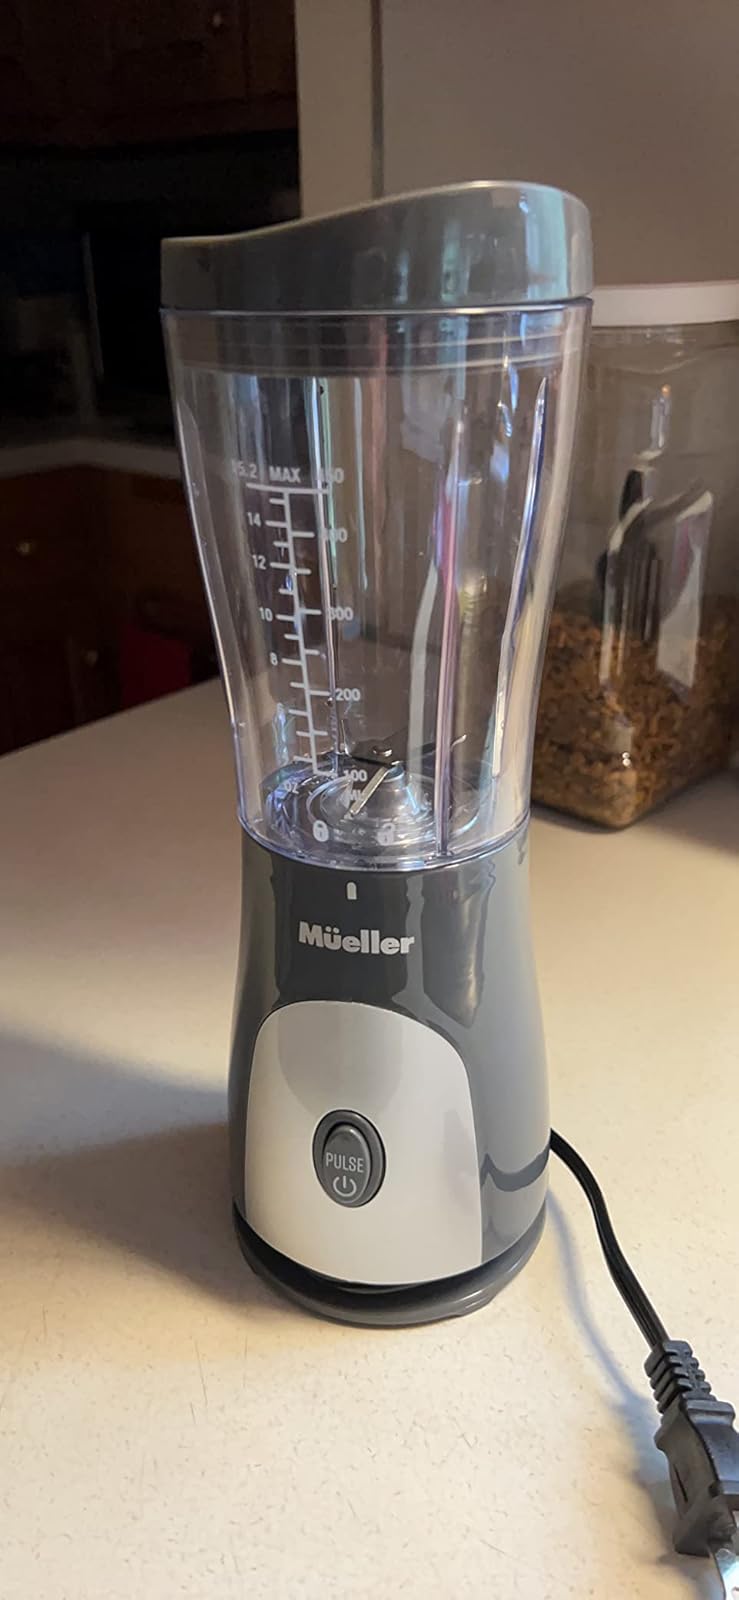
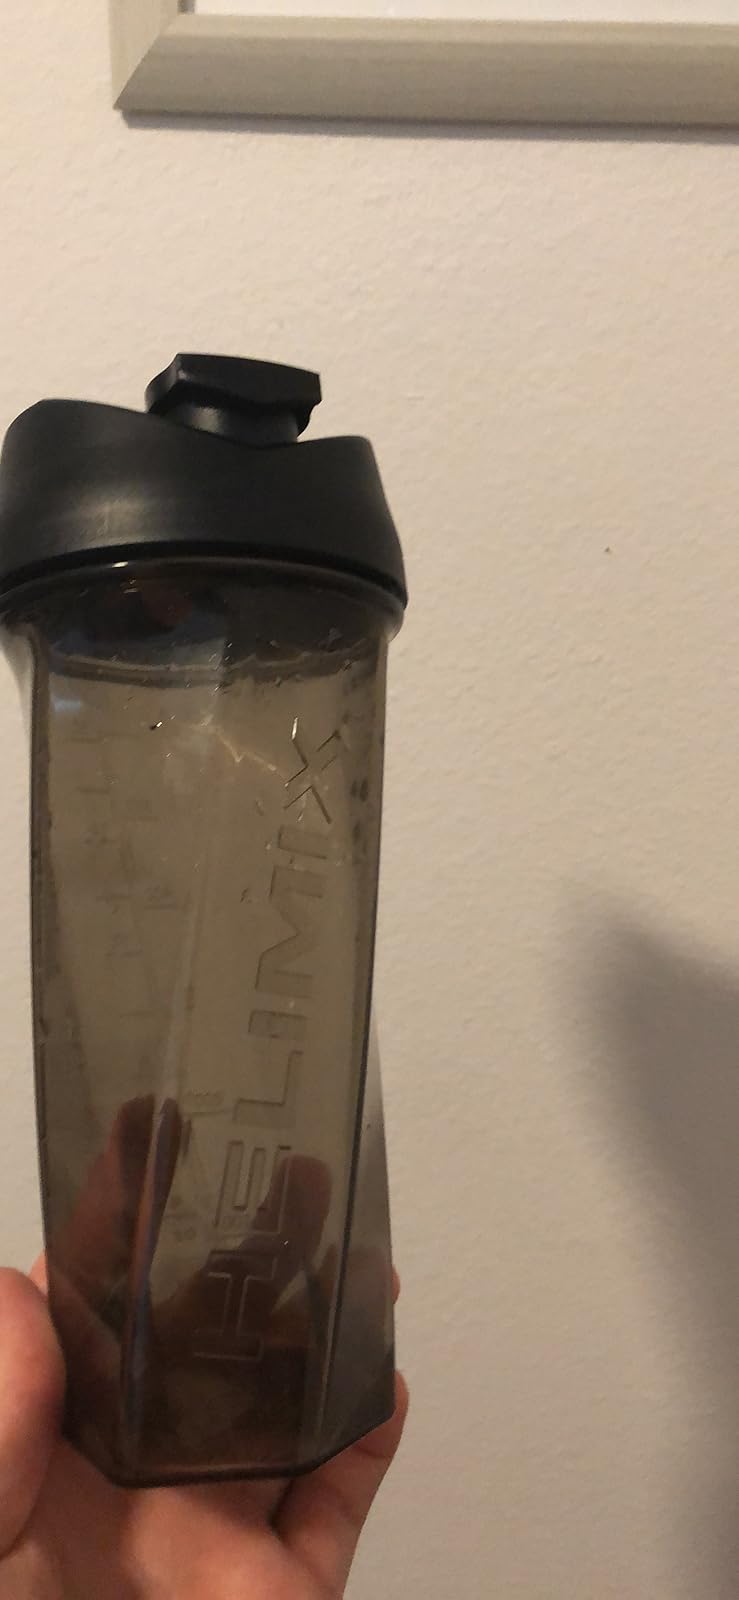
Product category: items_blender
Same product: no